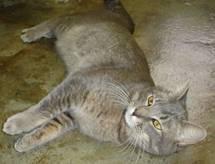
cat